European Coal and Steel Community

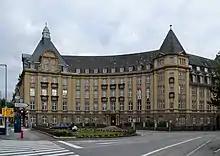
Former headquarters of the High Authority in Luxembourg

The High Authority (the predecessor to the European Commission) was a nine-member executive body which governed the ECSC. The Authority consisted of nine members in office for a term of six years, appointed by the governments of the six signatories. Two were from each of France, Germany and Italy; and one from each of Belgium, Luxembourg, and the Netherlands. These members appointed a person among themselves to be President of the High Authority.